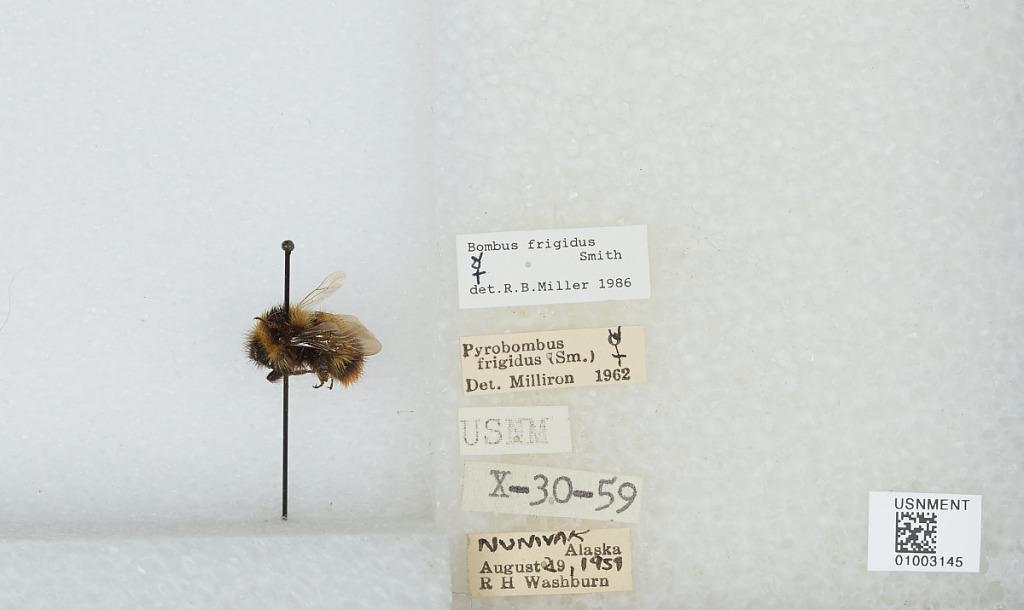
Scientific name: Bombus (Pyrobombus) frigidus Smith
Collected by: R. Washburn
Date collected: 1959-8-29
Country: United States
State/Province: Alaska
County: Bethel
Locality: Nunivak
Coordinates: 60.095, -166.211
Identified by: Miller, R. B.